Robert William Boyle

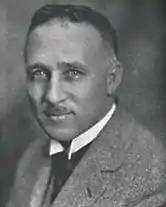
Robert William Boyle

Robert William Boyle (October 2, 1883 – April 18, 1955) was a physicist and one of the most important early pioneers in the development of sonar.